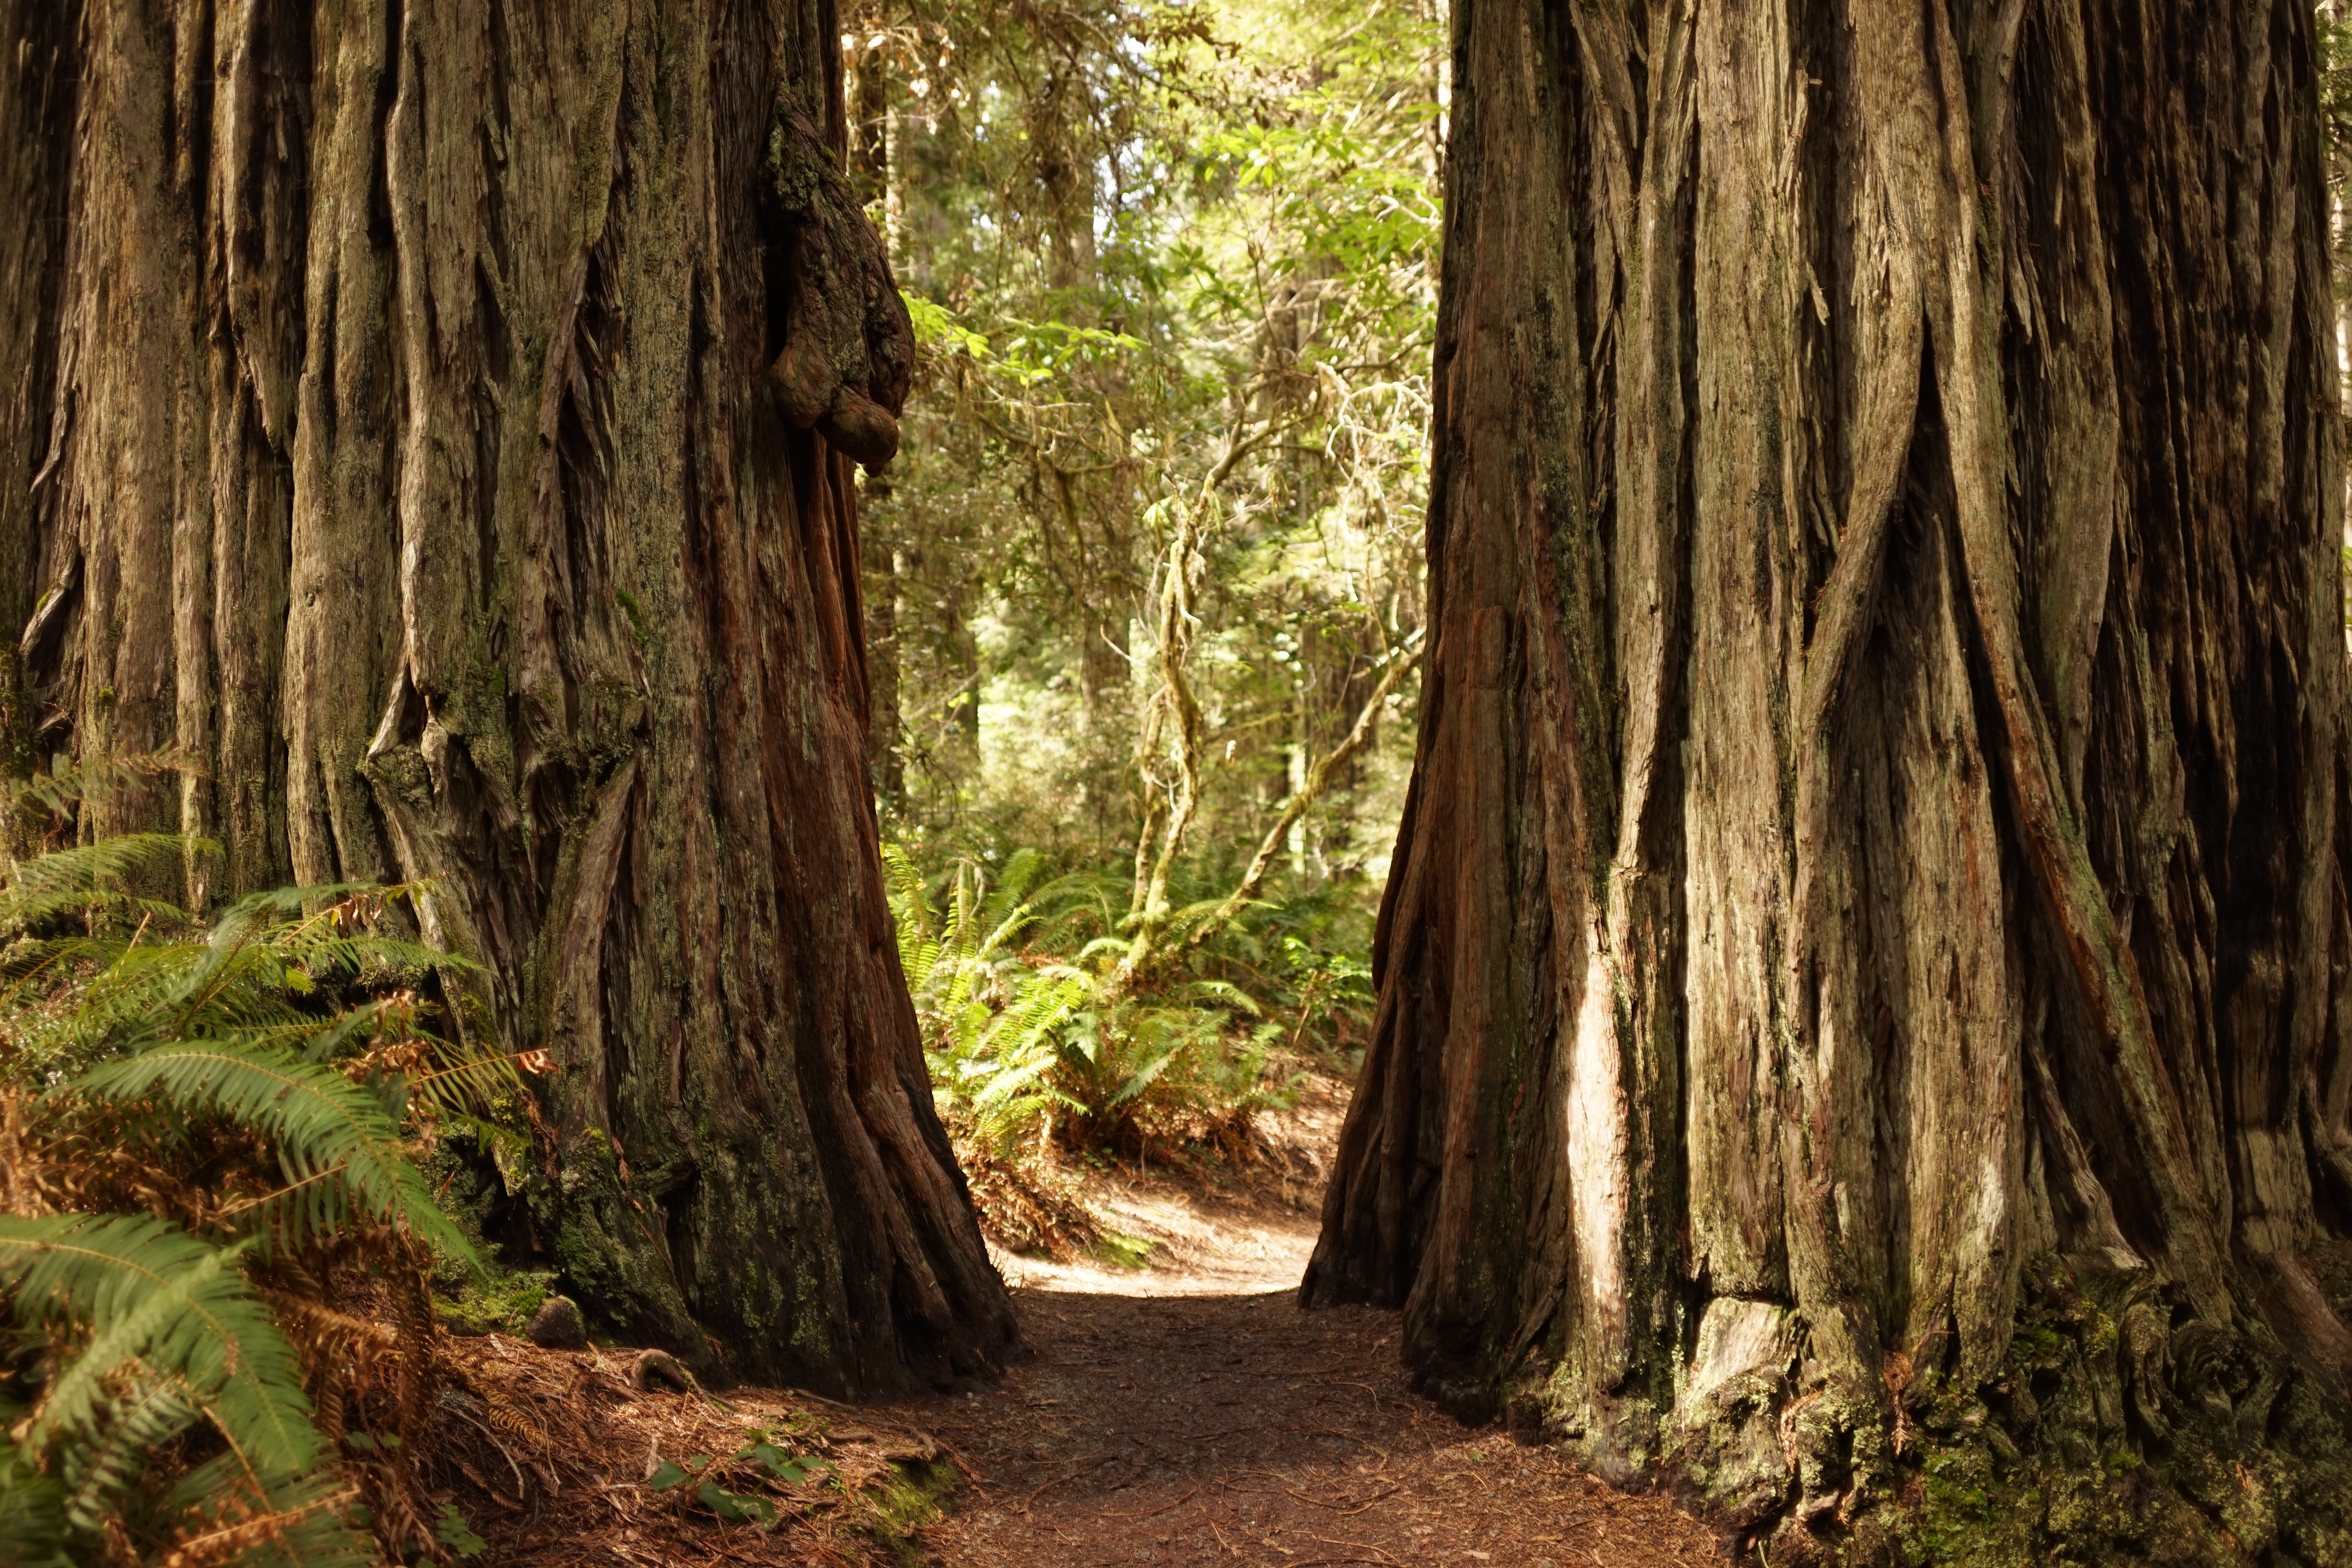
tree, nature, forest, wilderness, branch, plant, wood, trail, sunlight, leaf, trunk, green, jungle, autumn, rainforest, deciduous, grove, woodland, habitat, ecosystem, old growth forest, natural environment, geographical feature, woody plant, temperate coniferous forest